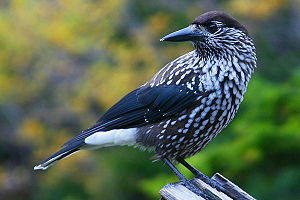
Nøddekrige
Nøddekrigen er en kragefugl på størrelse med Skovskaden. Den yngler i områder med nåleskov i det sydlige Norge og Sverige, i Centraleuropa, i det nordlige Rusland og Sibirien til Stillehavskysten, i Japan og i et område ned gennem Kina til Himalaya. Fuglen er en sjælden træk- og vintergæst i Danmark.